Byzantine–Sasanian War of 602–628

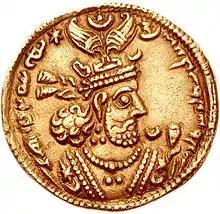
A gold coin of Khosrow II

Heraclius joined with his general Priscus's siege of the Persians at Caesarea Mazaca. Priscus pretended to be ill, however, and did not meet the emperor. This was a veiled insult to Heraclius, who hid his dislike of Priscus and returned to Constantinople in 612. Meanwhile, Shahin's troops escaped Priscus's blockade and burned Caesarea, much to Heraclius's displeasure. Priscus was soon removed from command, along with others who served under Phocas. Philippicus, an old general of Maurice's, was appointed as commander-in-chief, but he proved himself incompetent against the Persians, avoiding engagements in battle. Heraclius then appointed himself commander along with his brother Theodore to finally solidify command of the army.